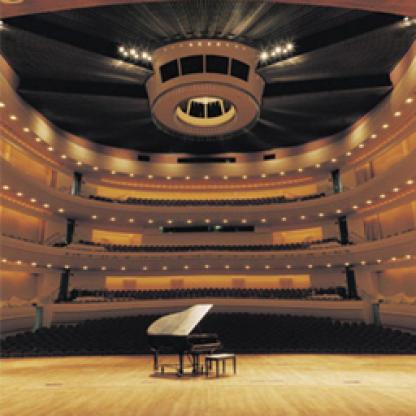
Scene: Indoor